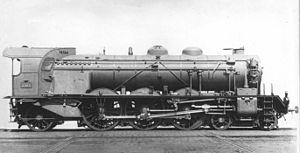
Locomotive de type Pacific 231 de l'ancienne compagnie PLM (Paris-Lyon-Méditerranée). Prototype 6101 4 cylindres simple expansion avec surchauffe, challenger de la 6001 compound dont dérive la série des Pacific PLM (compound avec surchauffe).
Les 231 PLM 6101 à 6171 sont des locomotives de vitesse de type Pacific pour trains de voyageurs de la Compagnie des chemins de fer de Paris à Lyon et à la Méditerranée. En 1925, elles deviennent 231 A 1 à 71.
Il s'agit des locomotives acquises par les anciennes compagnies et réformées avant la création de la SNCF le 1ᵉʳ janvier 1938.
Les 231 PLM 6172 à 6191 sont des locomotives de vitesse de type 231 Pacific à simple expansion pour trains de voyageurs de la PLM. Elles deviennent 6051 à 6070 lors de leur transformation, puis en 1925 231 B 1 à 20.